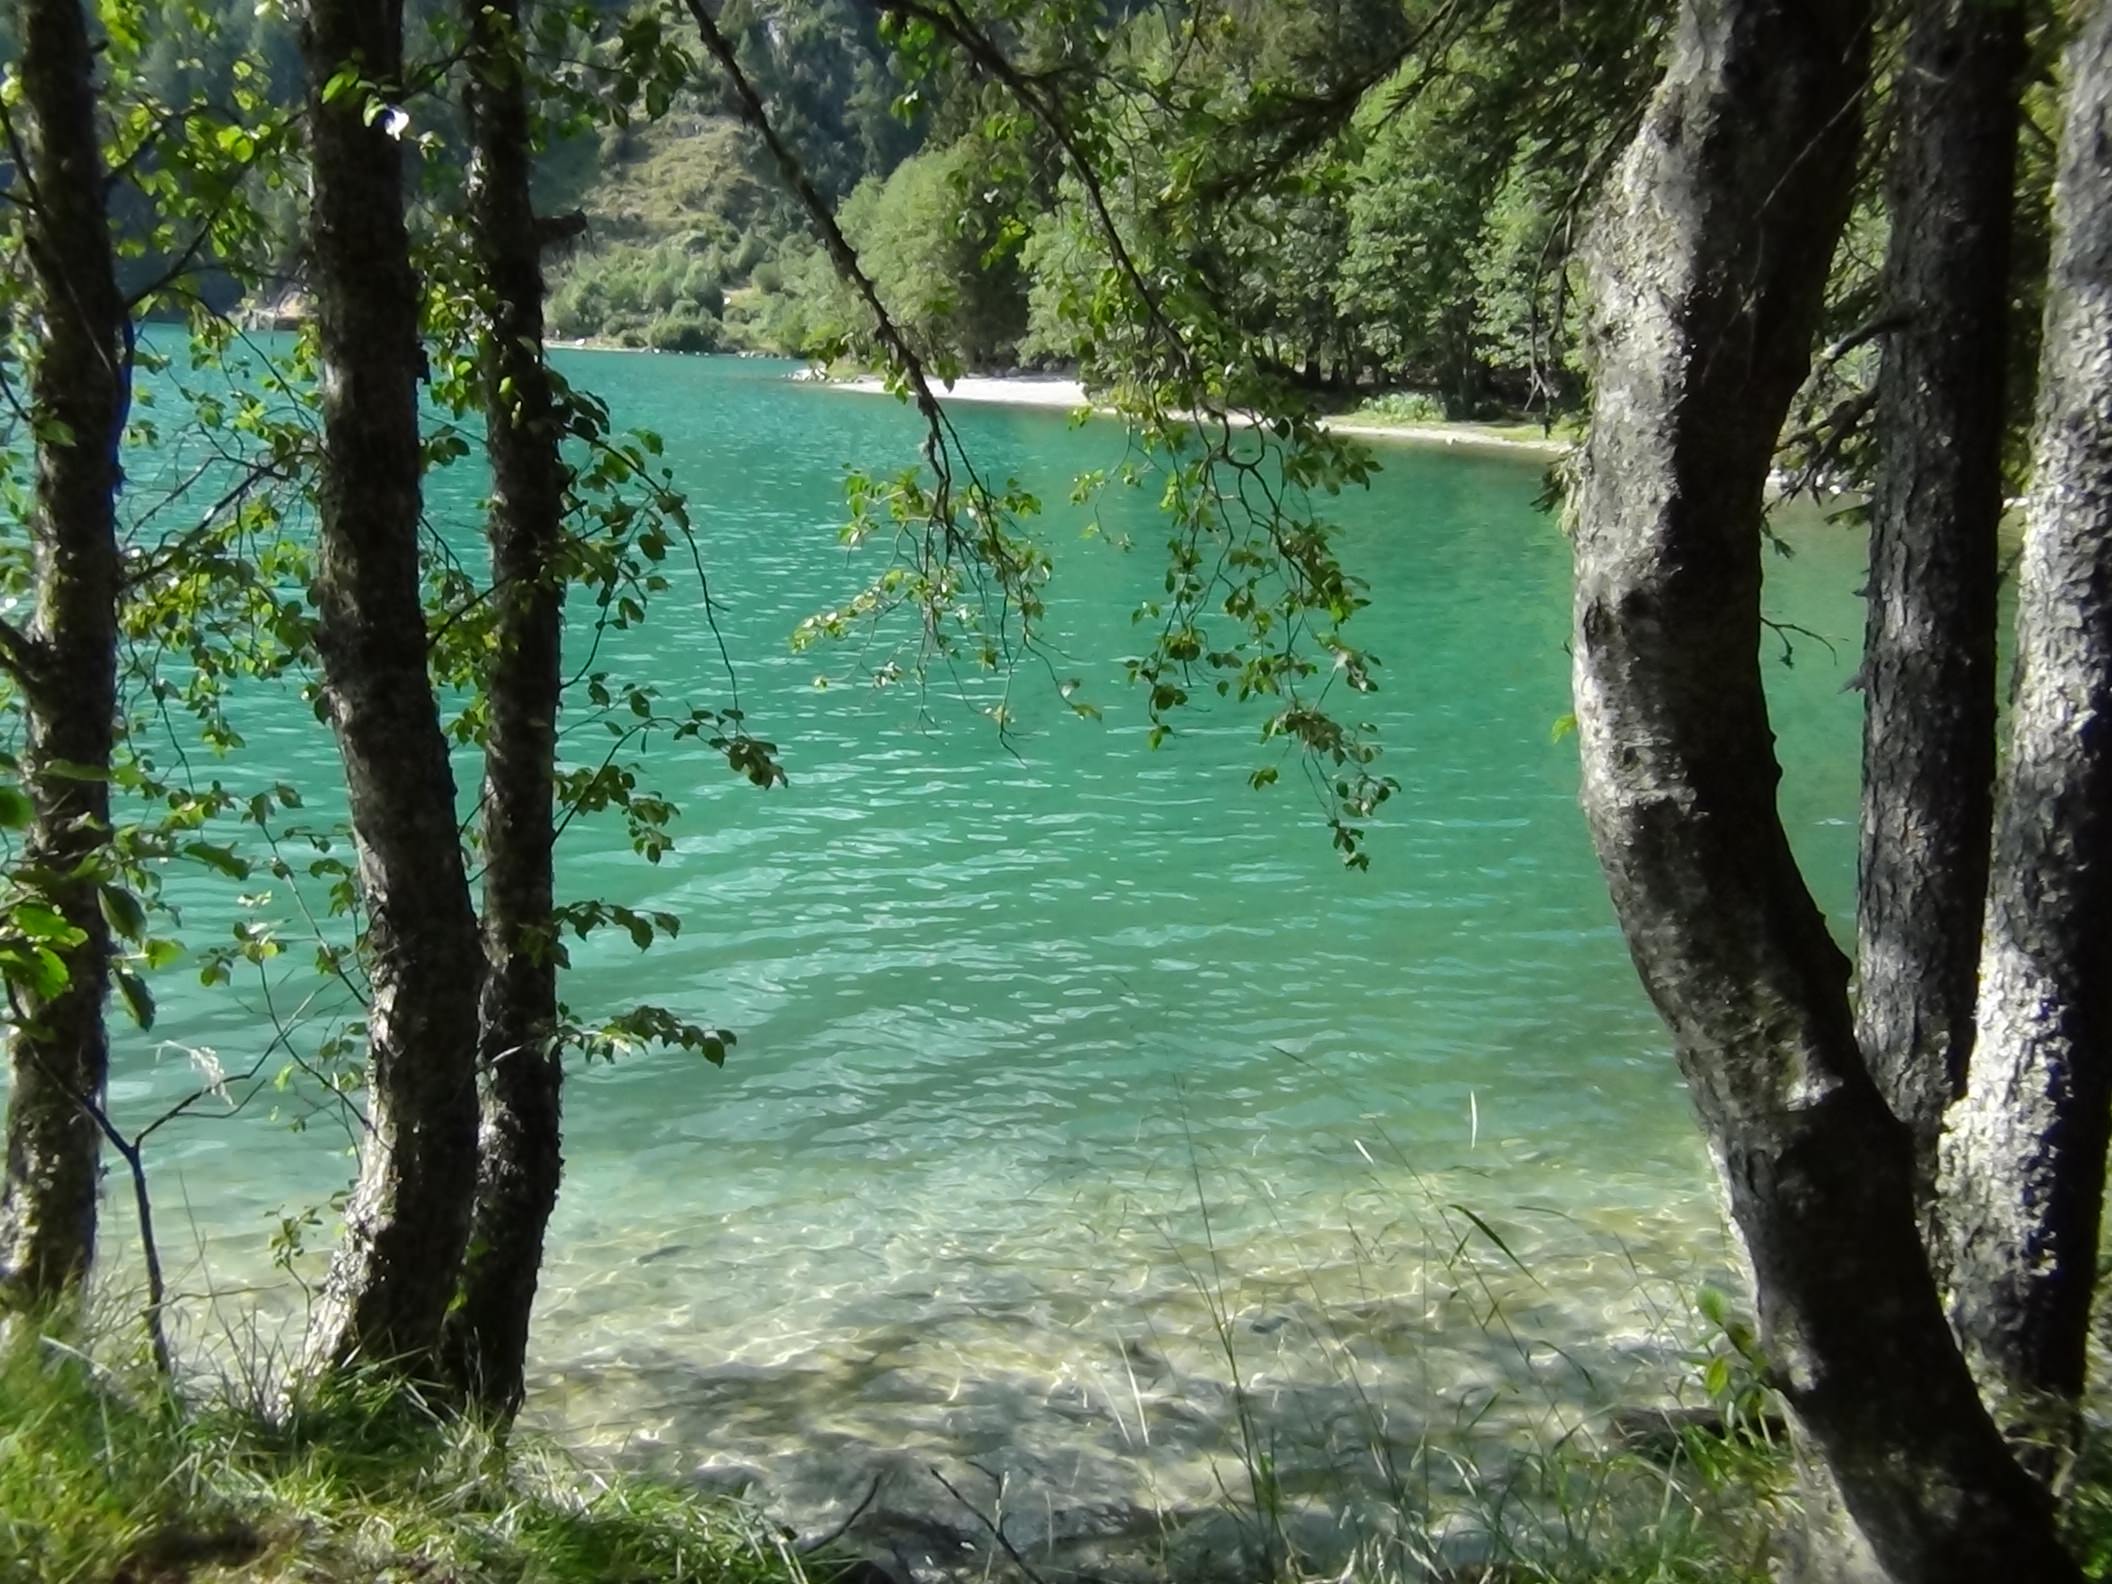
tree, water, nature, forest, wilderness, trail, sunlight, lake, river, clear, stream, green, jungle, alpine, body of water, trees, rainforest, wetland, bergsee, woodland, habitat, ecosystem, booked, old growth forest, natural environment, woody plant